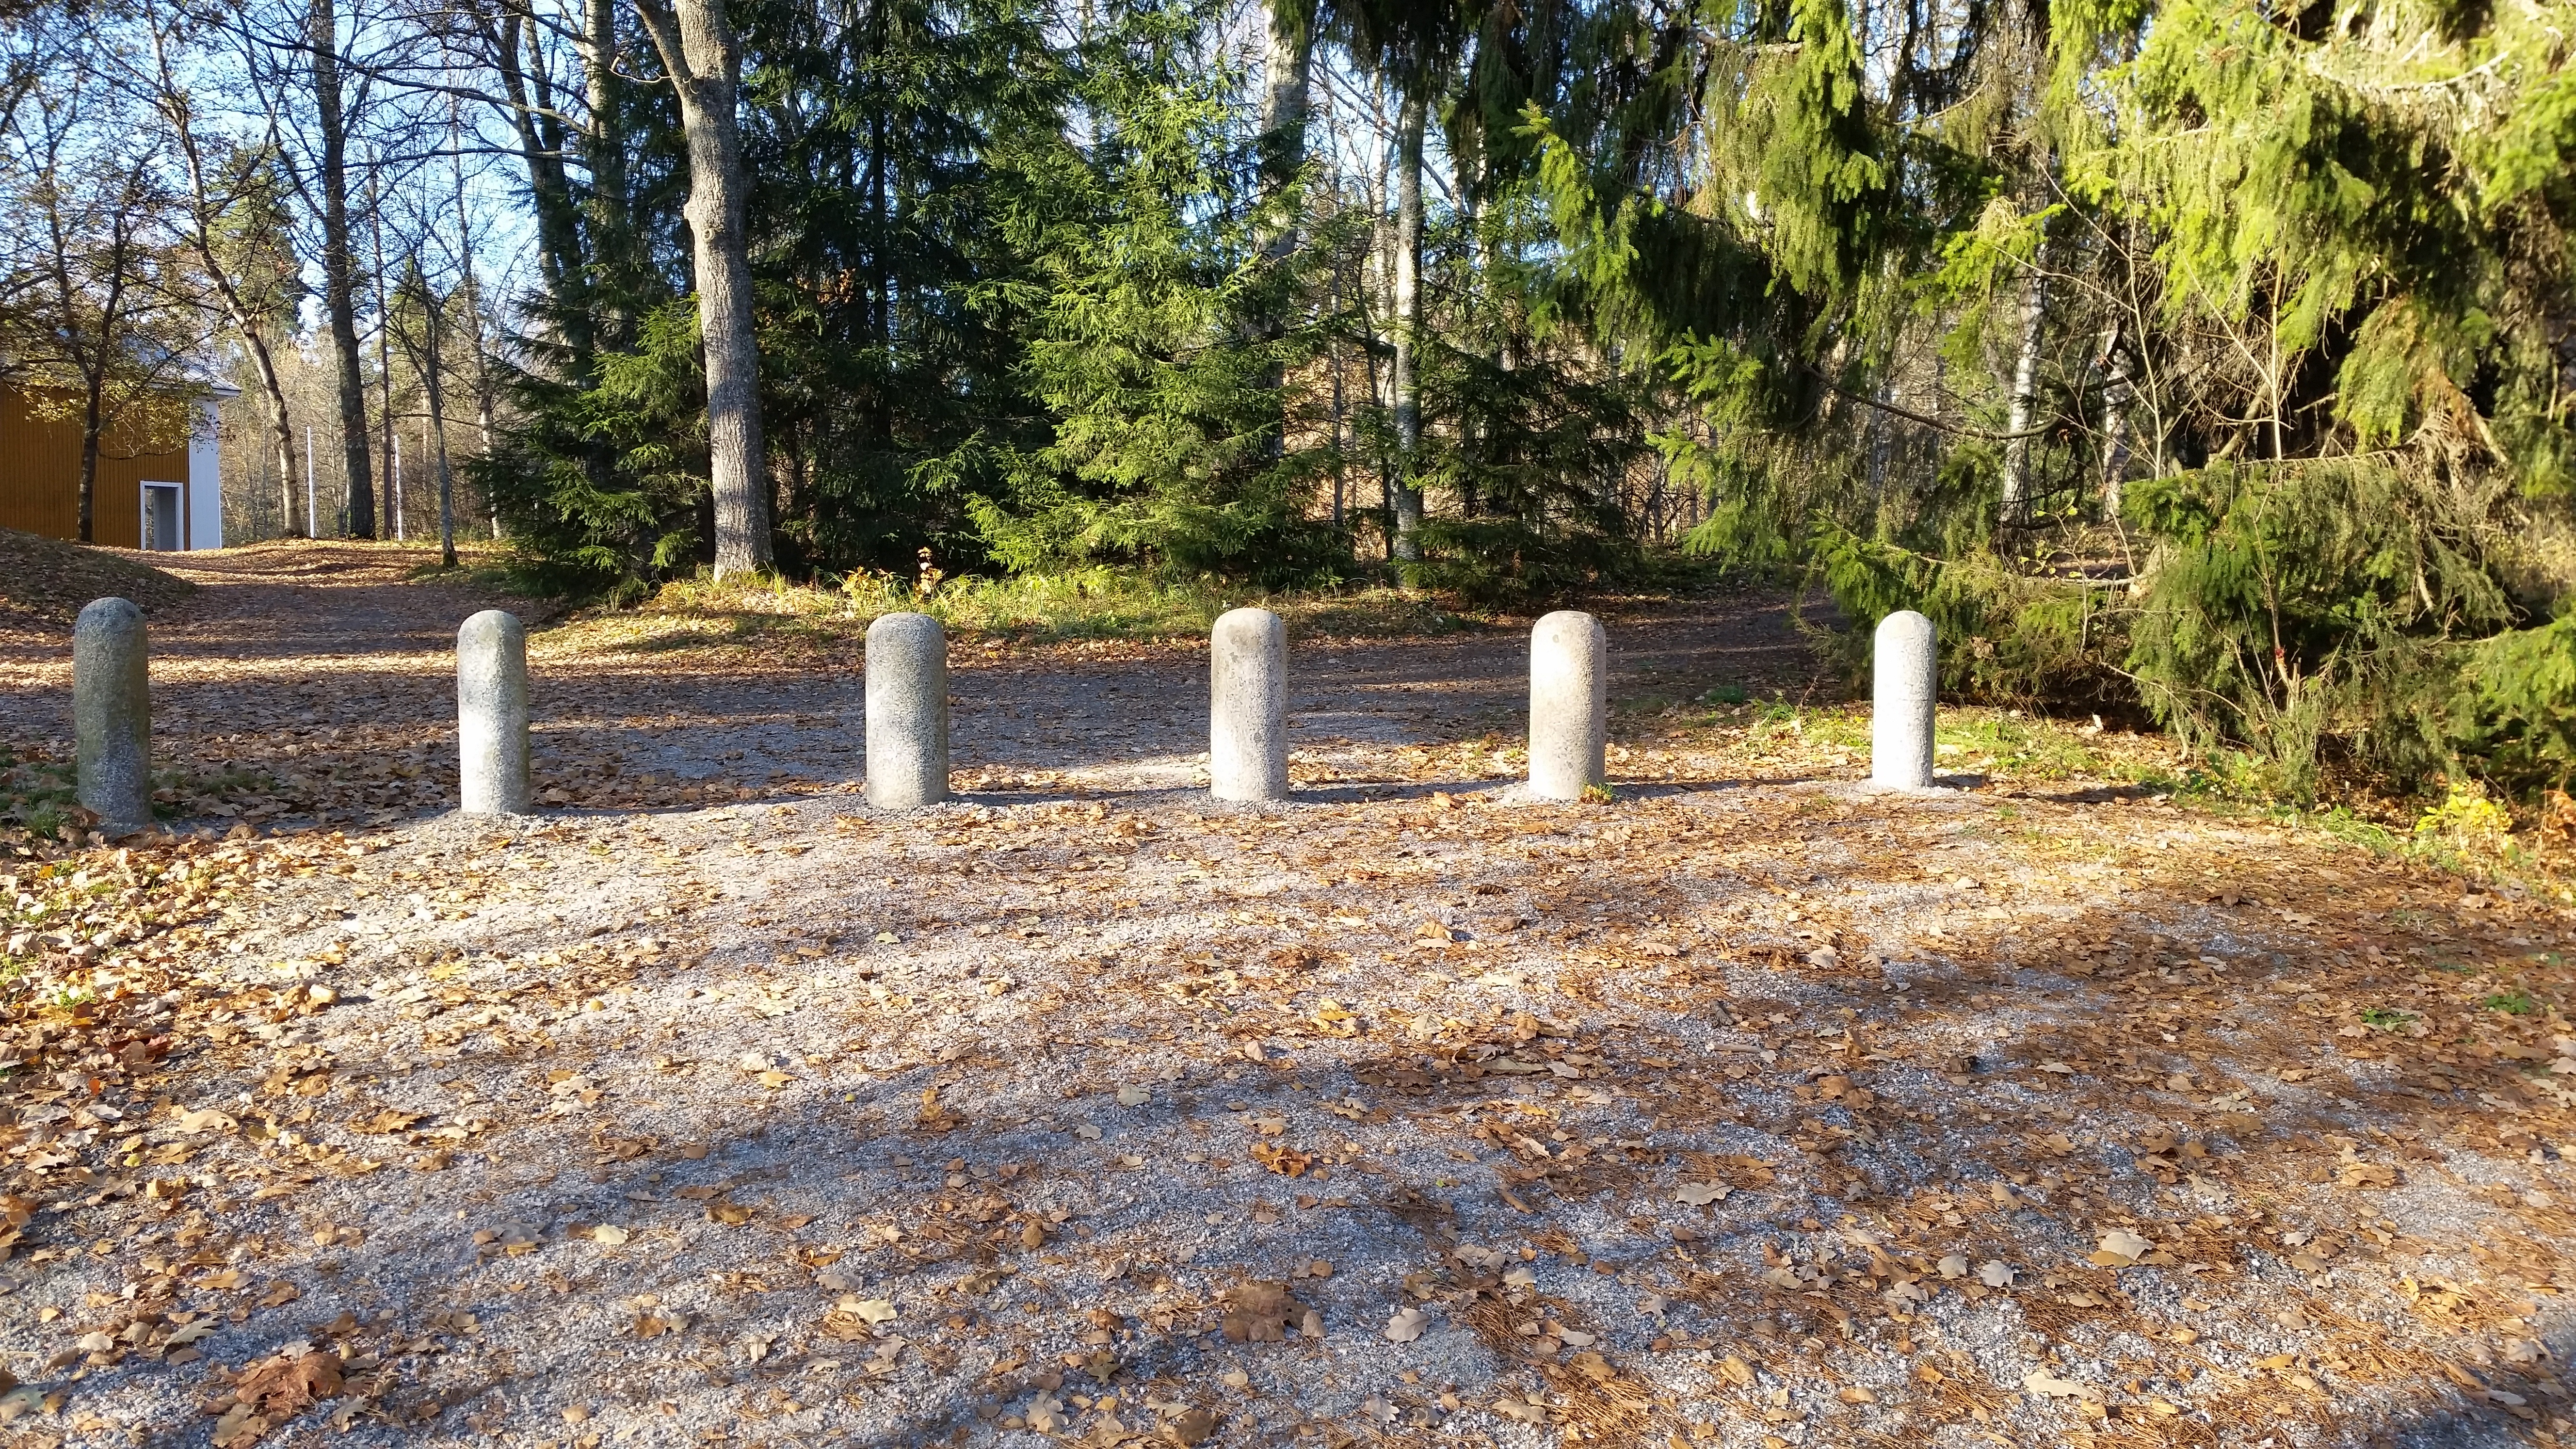
landscape, tree, nature, trail, wall, walkway, walk, spring, autumn, park, property, cemetery, sunny, bright, yard, finnish, the path